Eldridge Street Synagogue

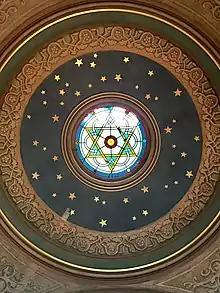
Ceiling dome

By 1990, workers were reinstalling the synagogue's pews. The Eldridge Street Project became a member of the American Alliance of Museums in 1991 and began hiring full-time employees the same year. The museum also became part of the Council of American Jewish Museums, and volunteers gave tours and oversaw "Clean and Shine Days" at the synagogue. Workers expanded the basement to provide space for new mechanical systems. After the initial renovation was completed in 1991, work on the next phase stalled due to funding shortages. The sanctuary was empty, and many of the decorations had been temporarily removed or placed in storage. The organization also intended to install new mechanical and electrical systems, but this required another $6 million.